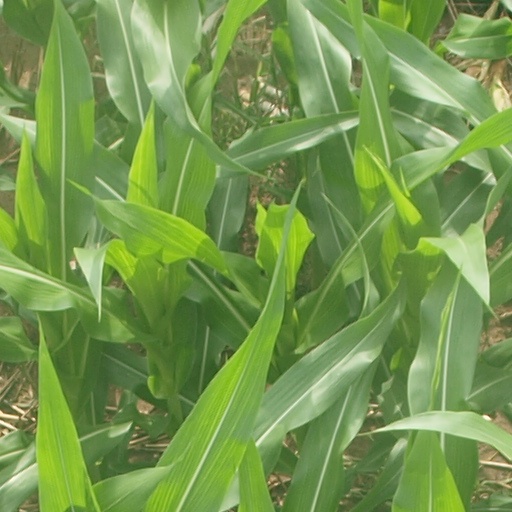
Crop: maize; corn